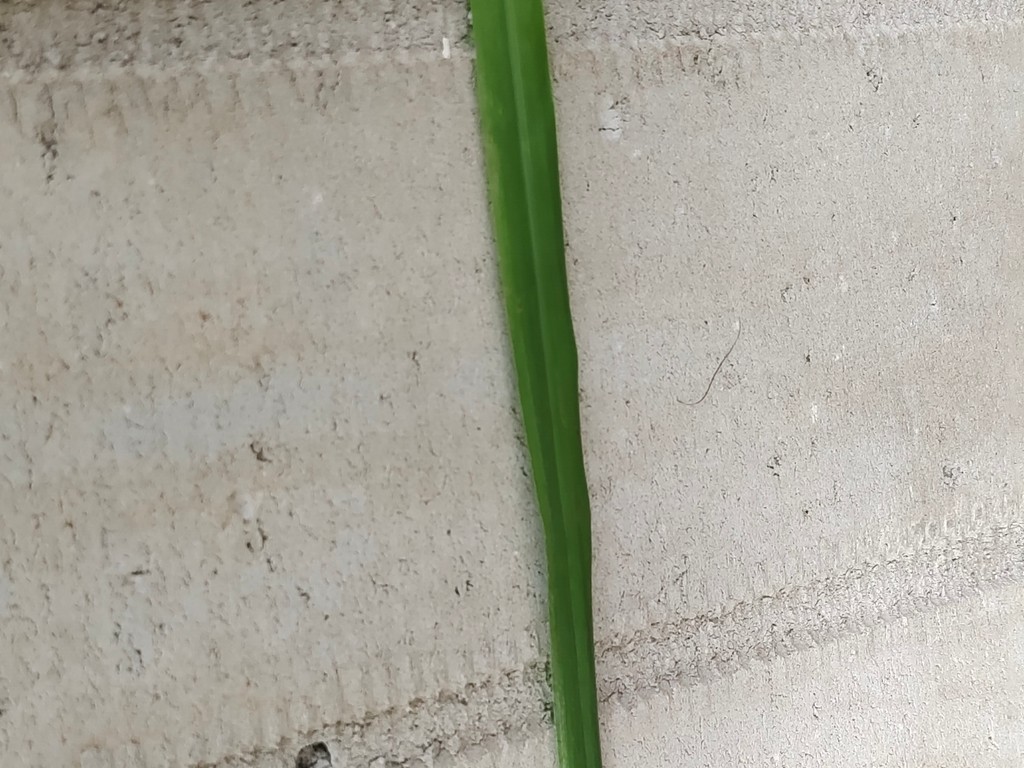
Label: Healthy